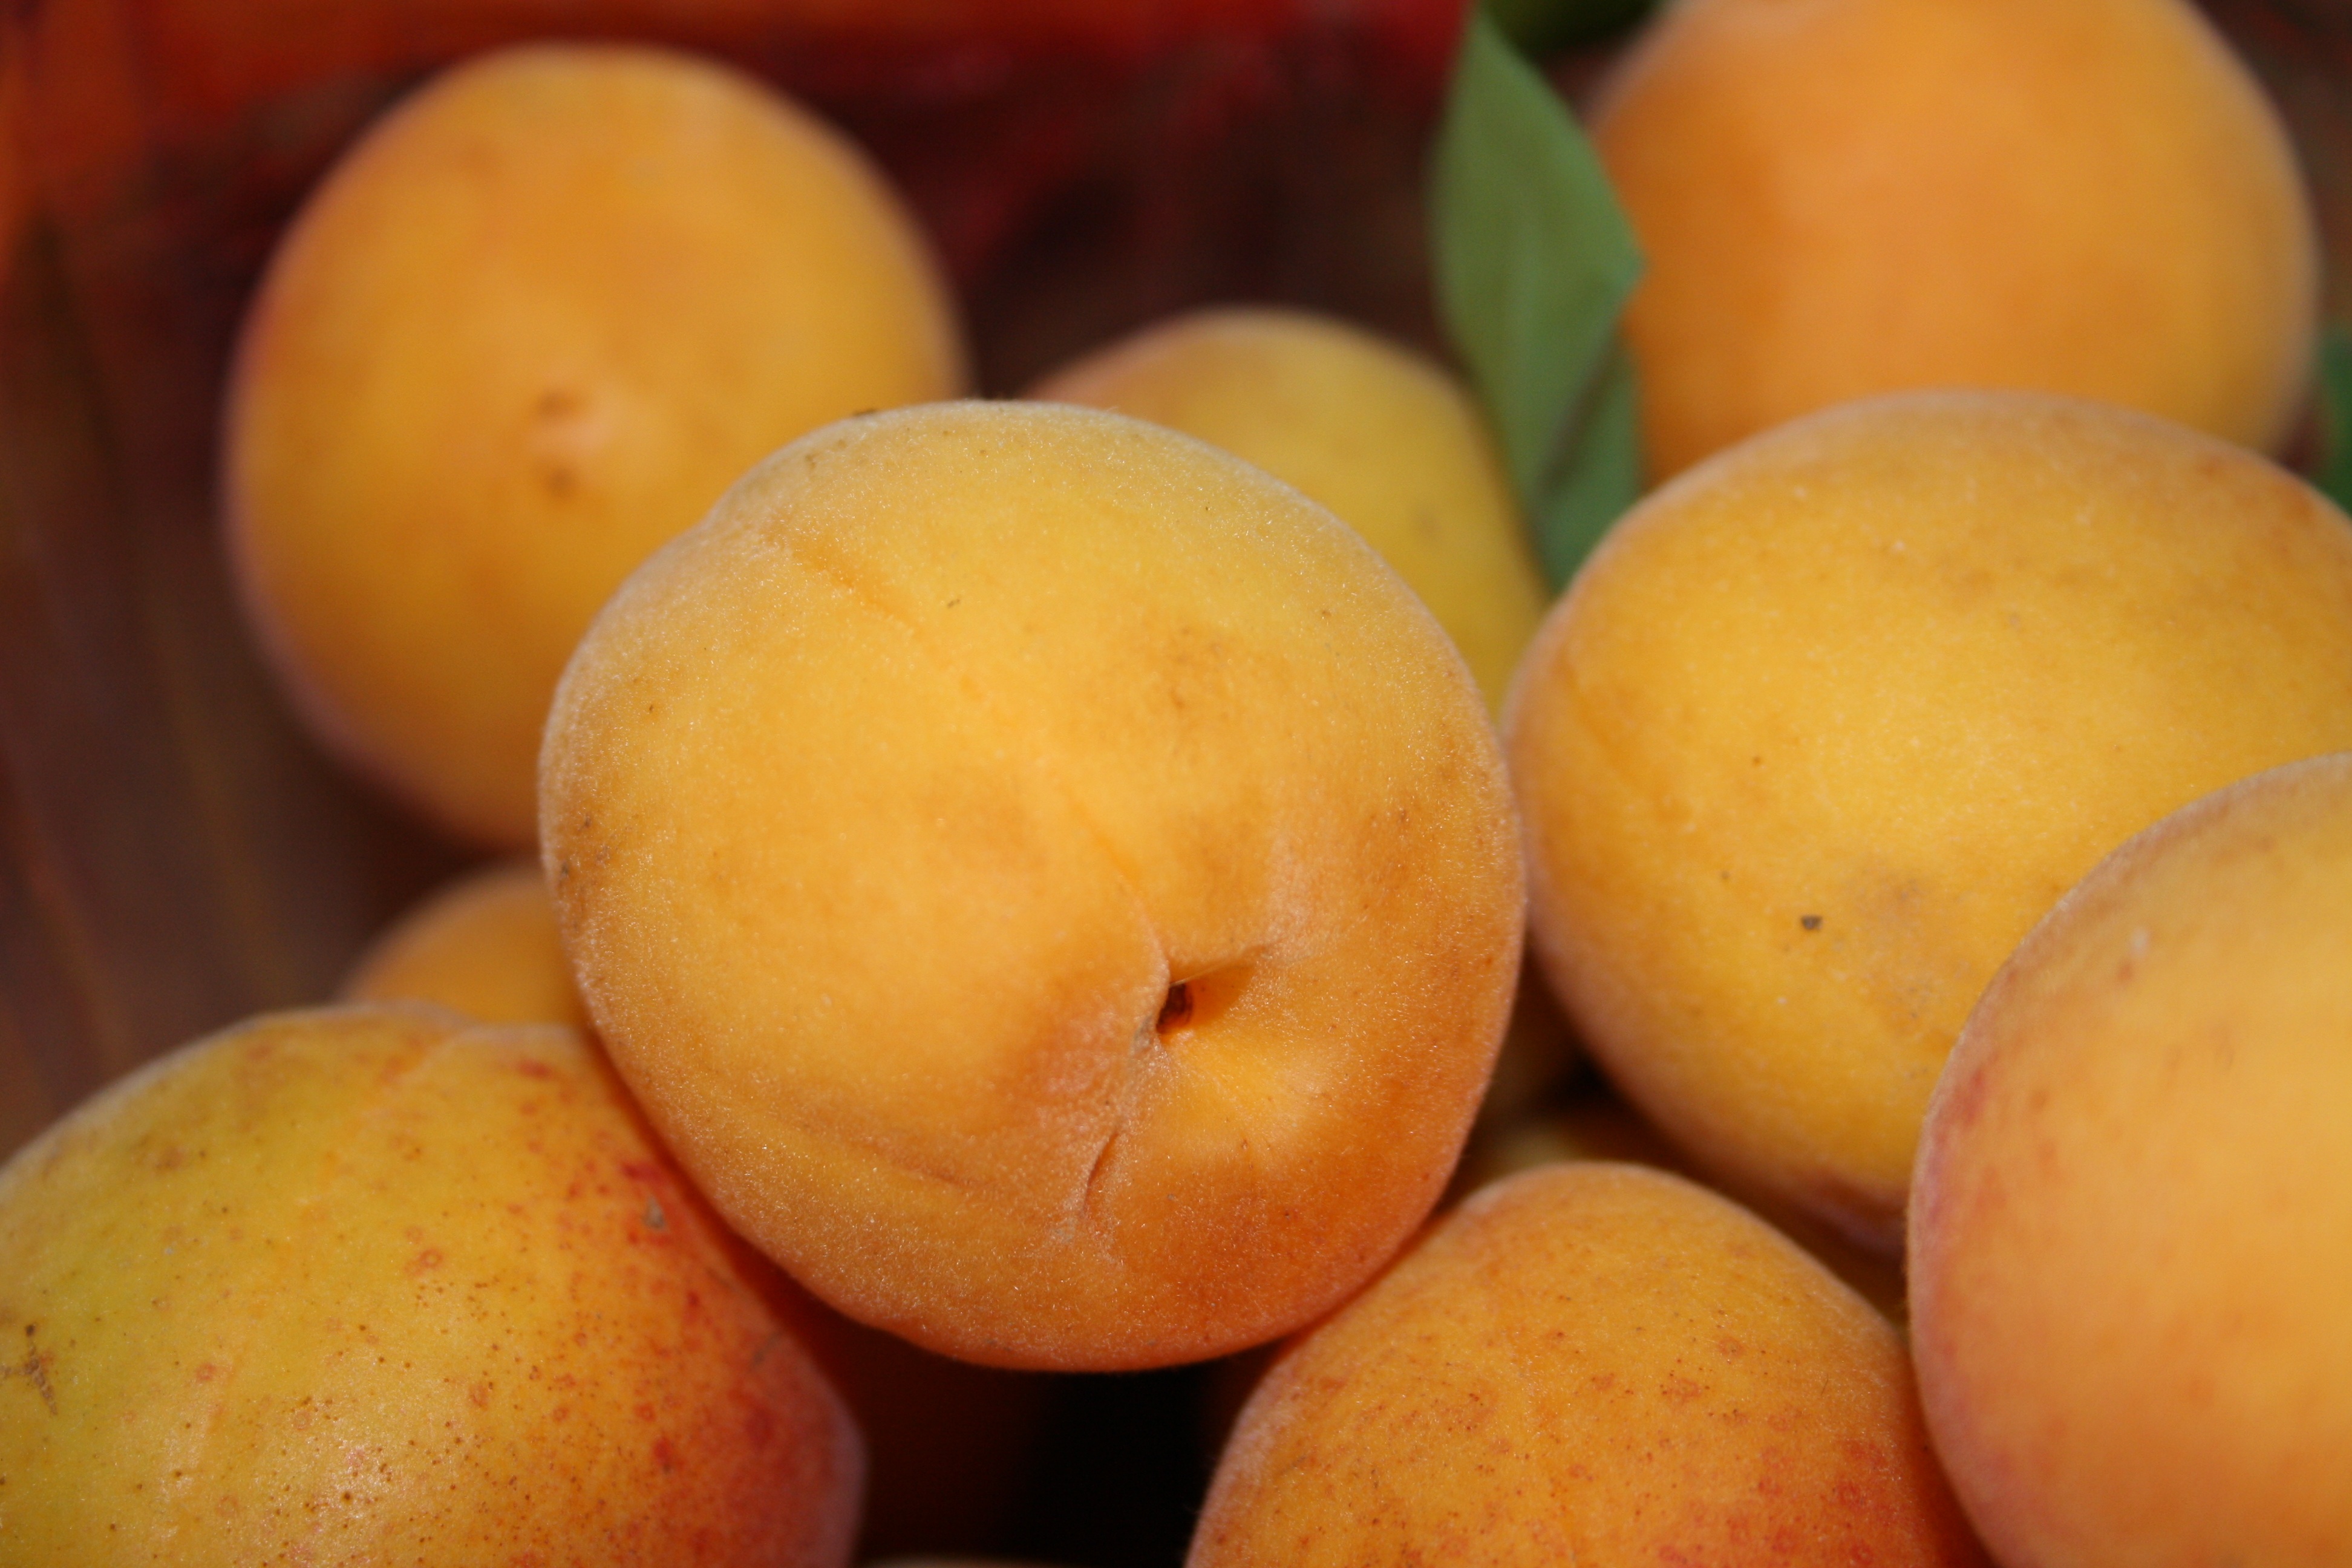
plant, fruit, food, produce, apricot, peach, fruit tree, vitamins, flowering plant, rose family, wachau, nectarine, land plant, rose order